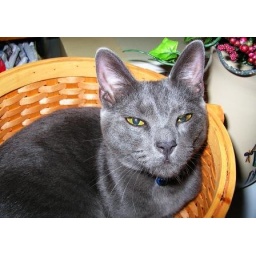
put the cat in the basket